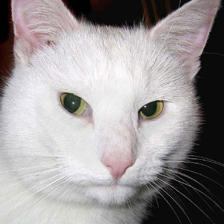
Label: animals